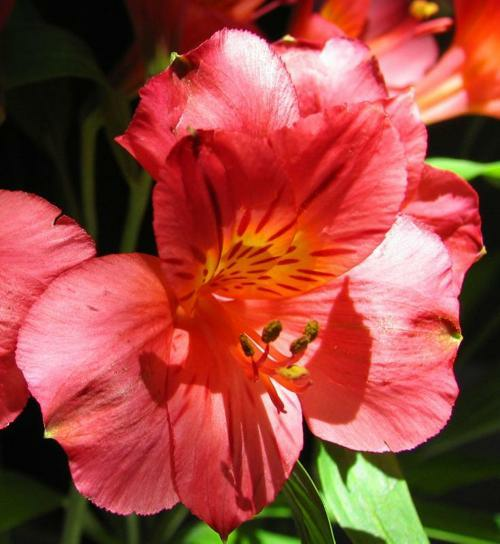
Flower: peruvian lily